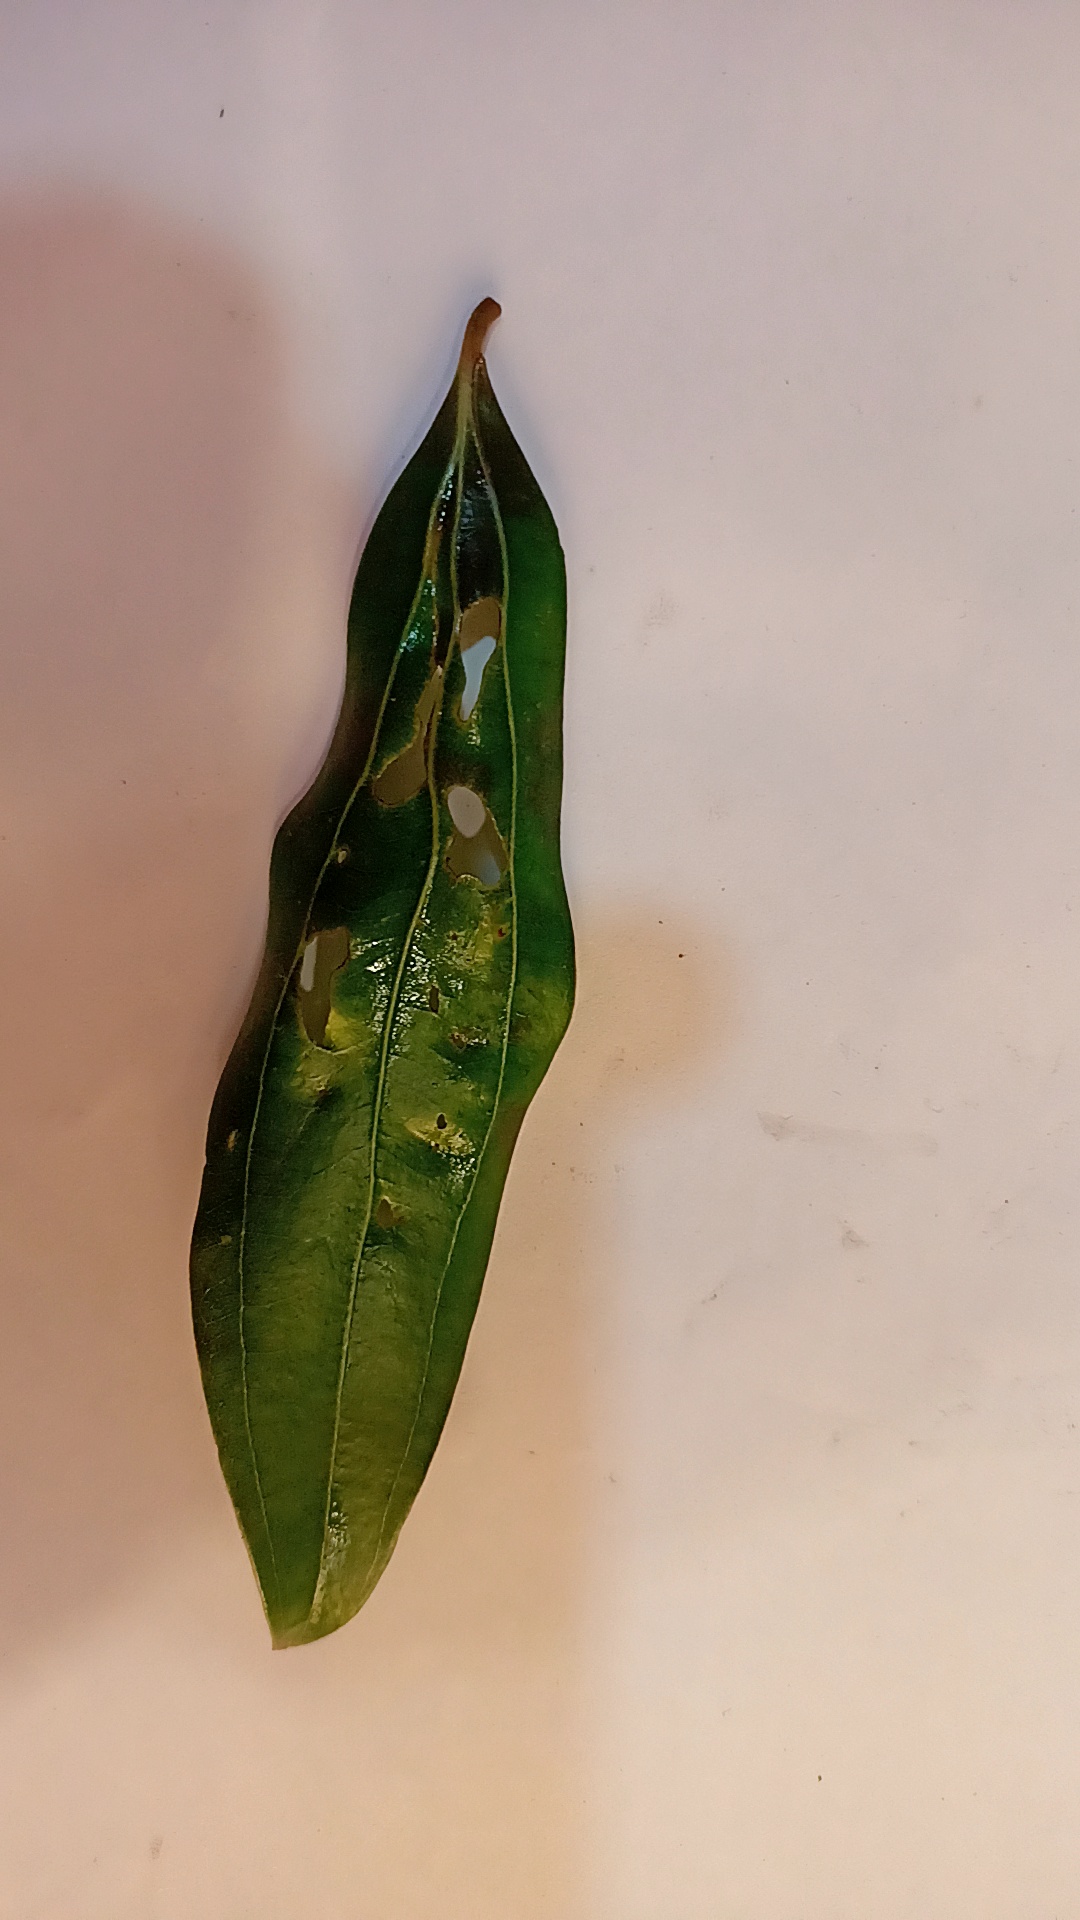
Label: Disease